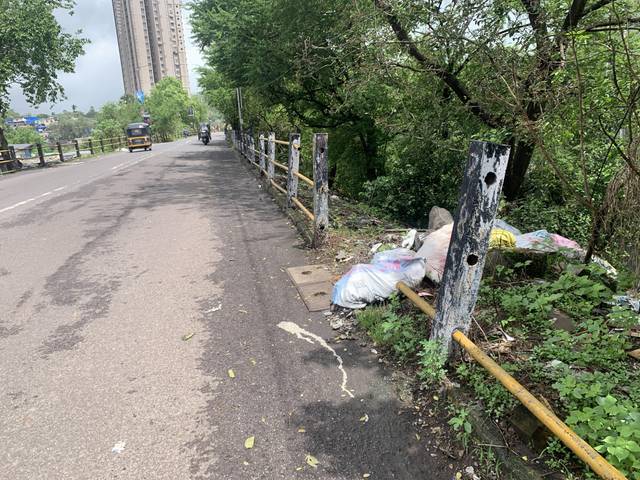
Region: India
Coordinates: 19.165, 72.934